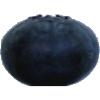
Label: blueberry